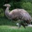
Label: bird